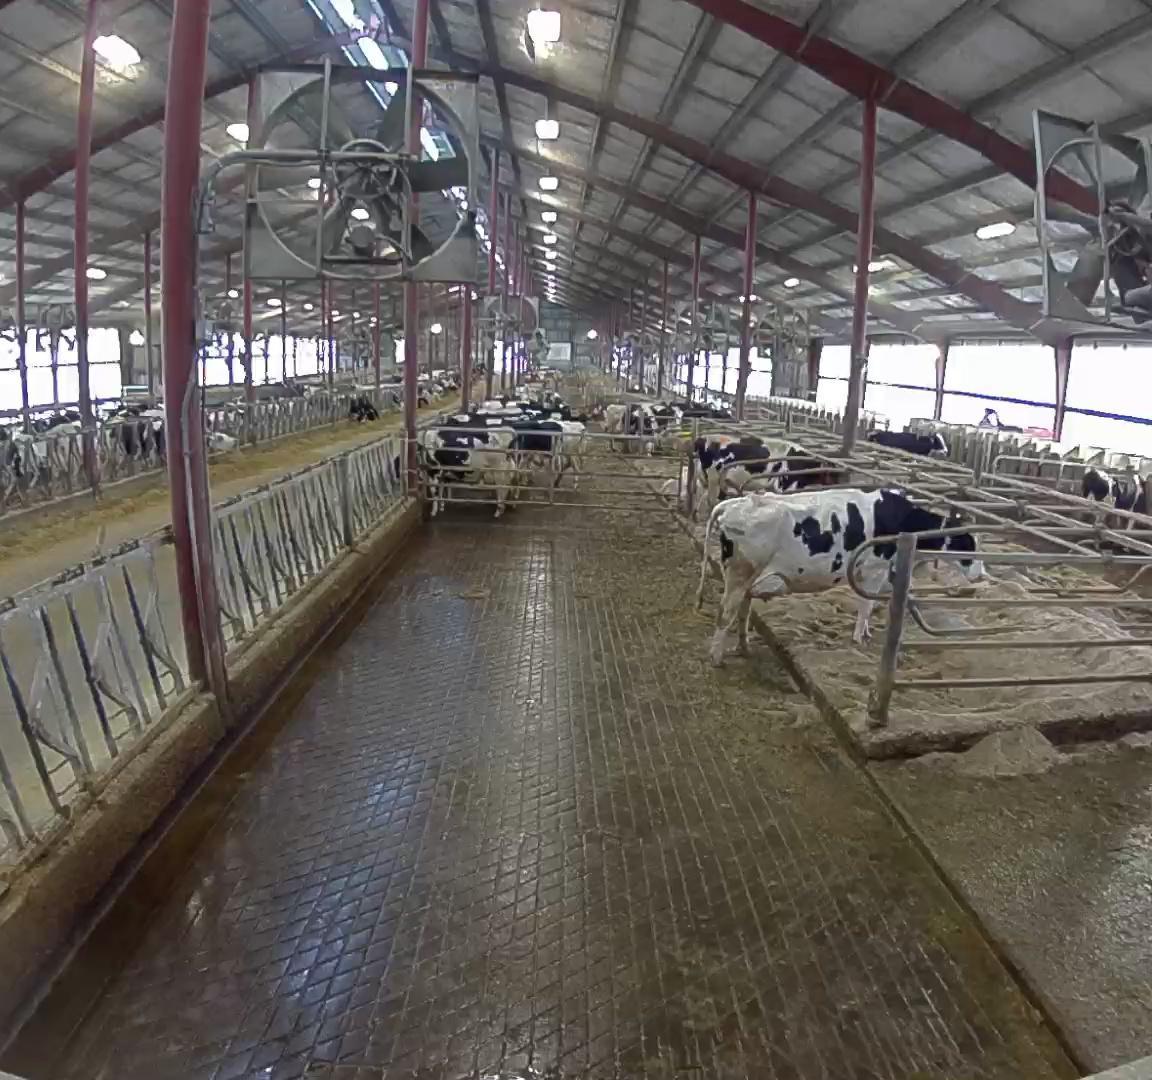
Number of cows: 1